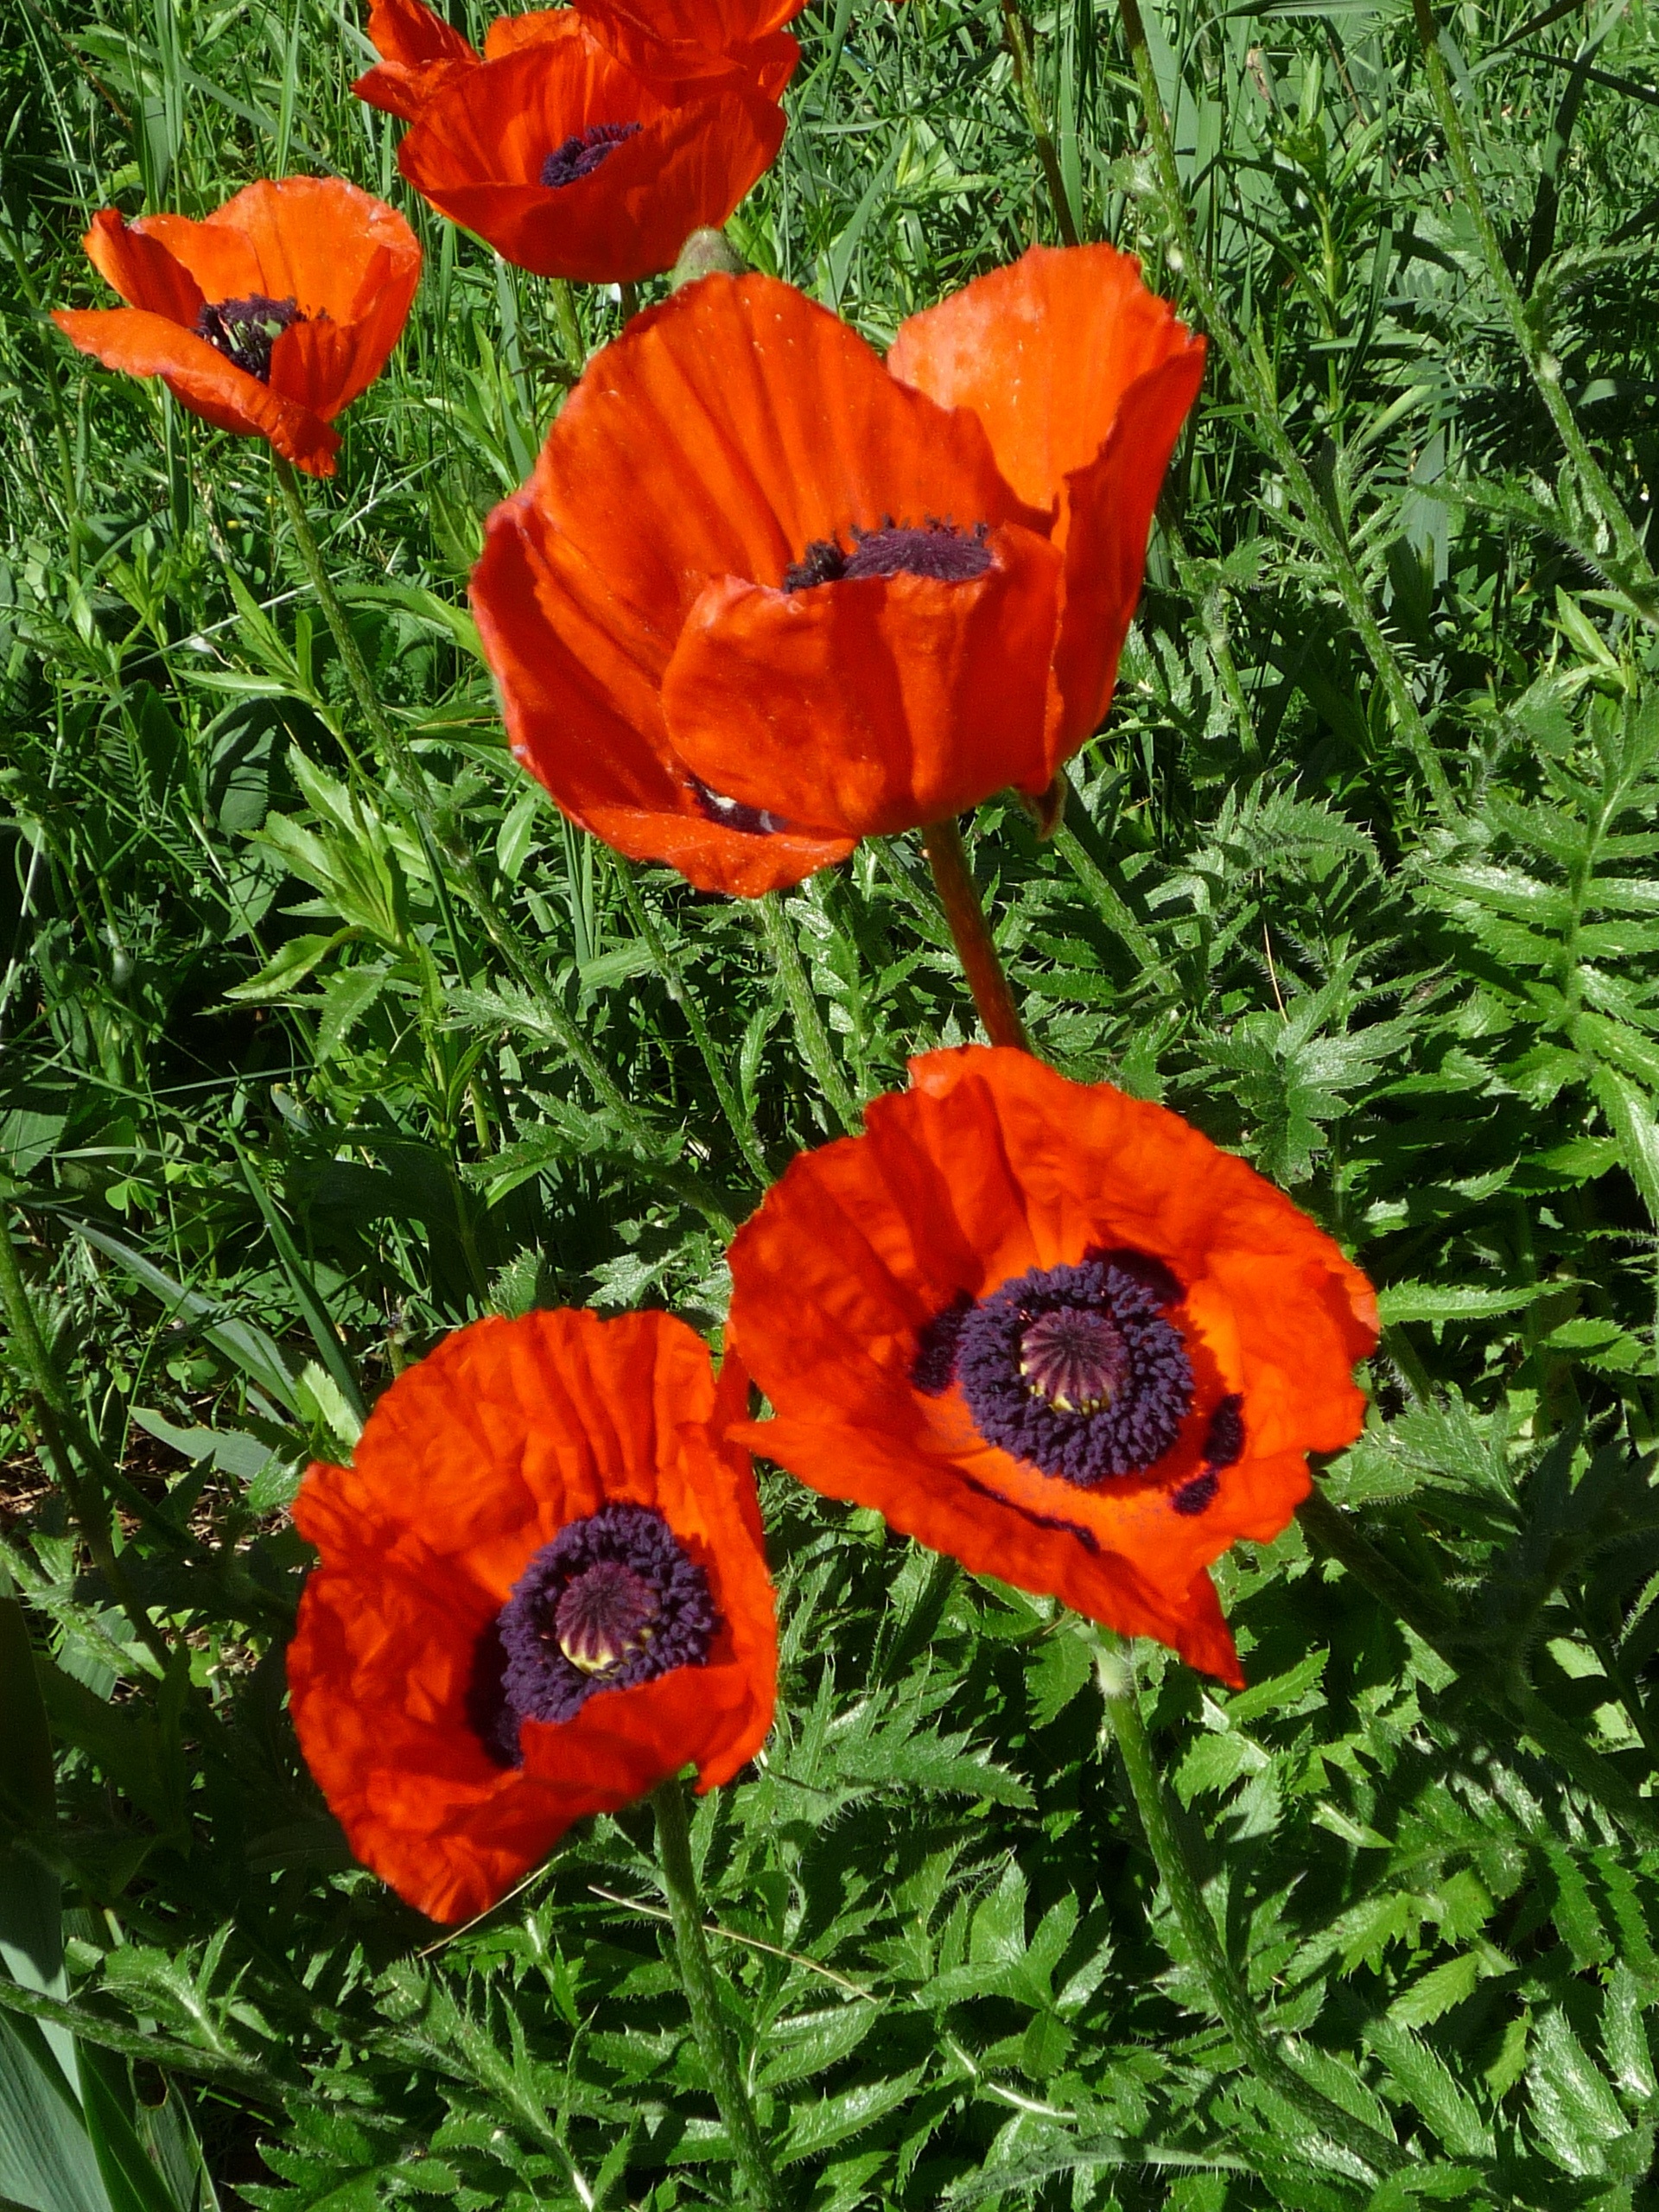
nature, grass, plant, field, meadow, flower, petal, bloom, summer, floral, pollen, red, herb, produce, botany, garden, flora, botanical, wildflower, gardening, poppy, horticulture, poppies, flower garden, coquelicot, flowering plant, eschscholzia californica, annual plant, land plant, poppy family